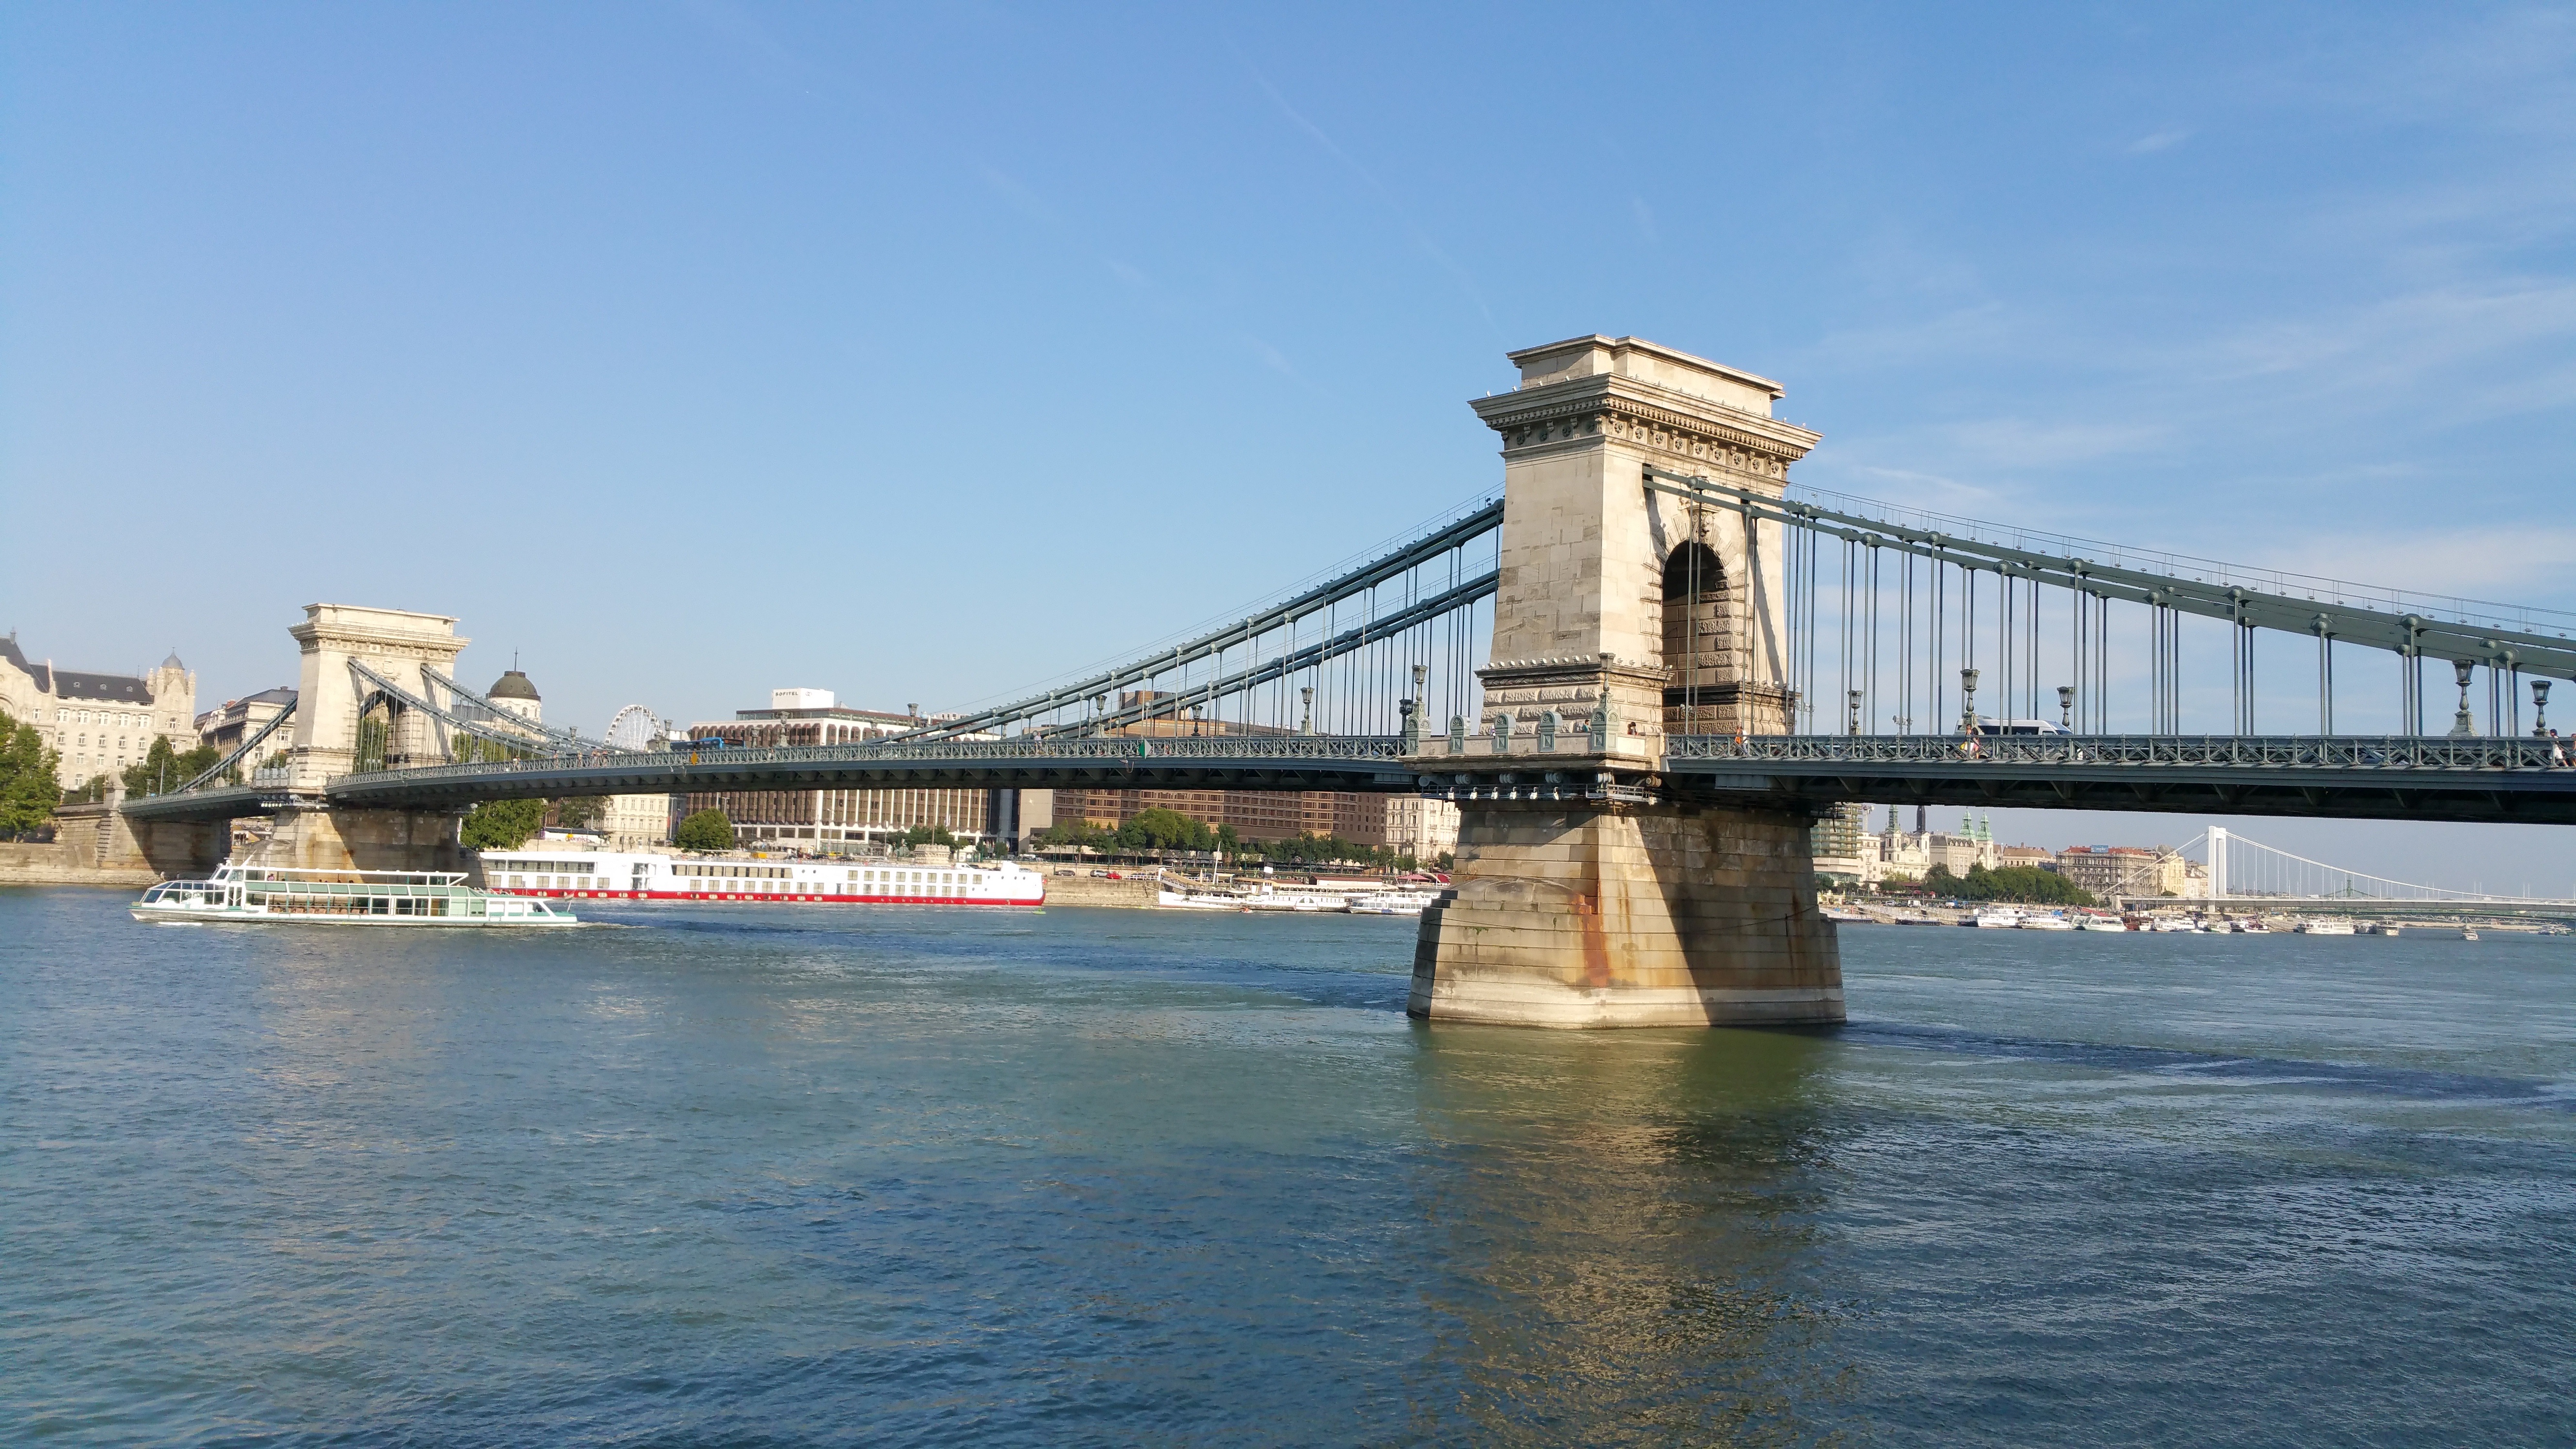
sea, water, bridge, chain, pier, river, monument, landmark, danube, budapest, hungary, cable stayed bridge, arch bridge, chain bridge, nonbuilding structure